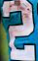
Number: 2